The Trey o' Hearts

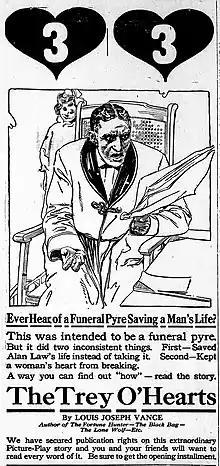
Newspaper advertisement.

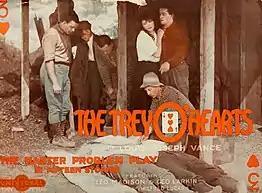
The Trey o' Hearts advertisement in 1914

The Trey o' Hearts is a 1914 American 15-chapter action film serial directed by Wilfred Lucas and Henry MacRae. It was written by Allan Dwan and Bess Meredyth, based on a story of the same name by Louis Joseph Vance. The first chapter ran 3 reels, while the others were two-reelers. The film is currently considered to be lost. Some sources list Lon Chaney in the cast (uncredited), but this is disputed and unconfirmed.